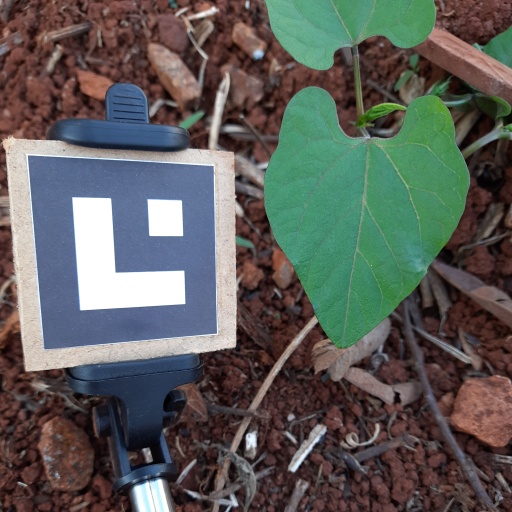
Observations: wavy surface, no eating holes, under shade